St Nazaire Raid

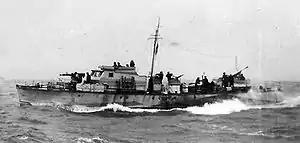
"Motor Gun Boat 314"

At 00:30 hours on 28 March the convoy crossed over the shoals at the mouth of the Loire estuary, with "Campbeltown" scraping the bottom twice. Each time she pulled free, and the group proceeded toward the harbour in darkness. They had come within about eight minutes' passage from the dock gates when, at 01:22, the entire convoy was illuminated by searchlights on both banks of the estuary. A naval signal light demanded their identification.